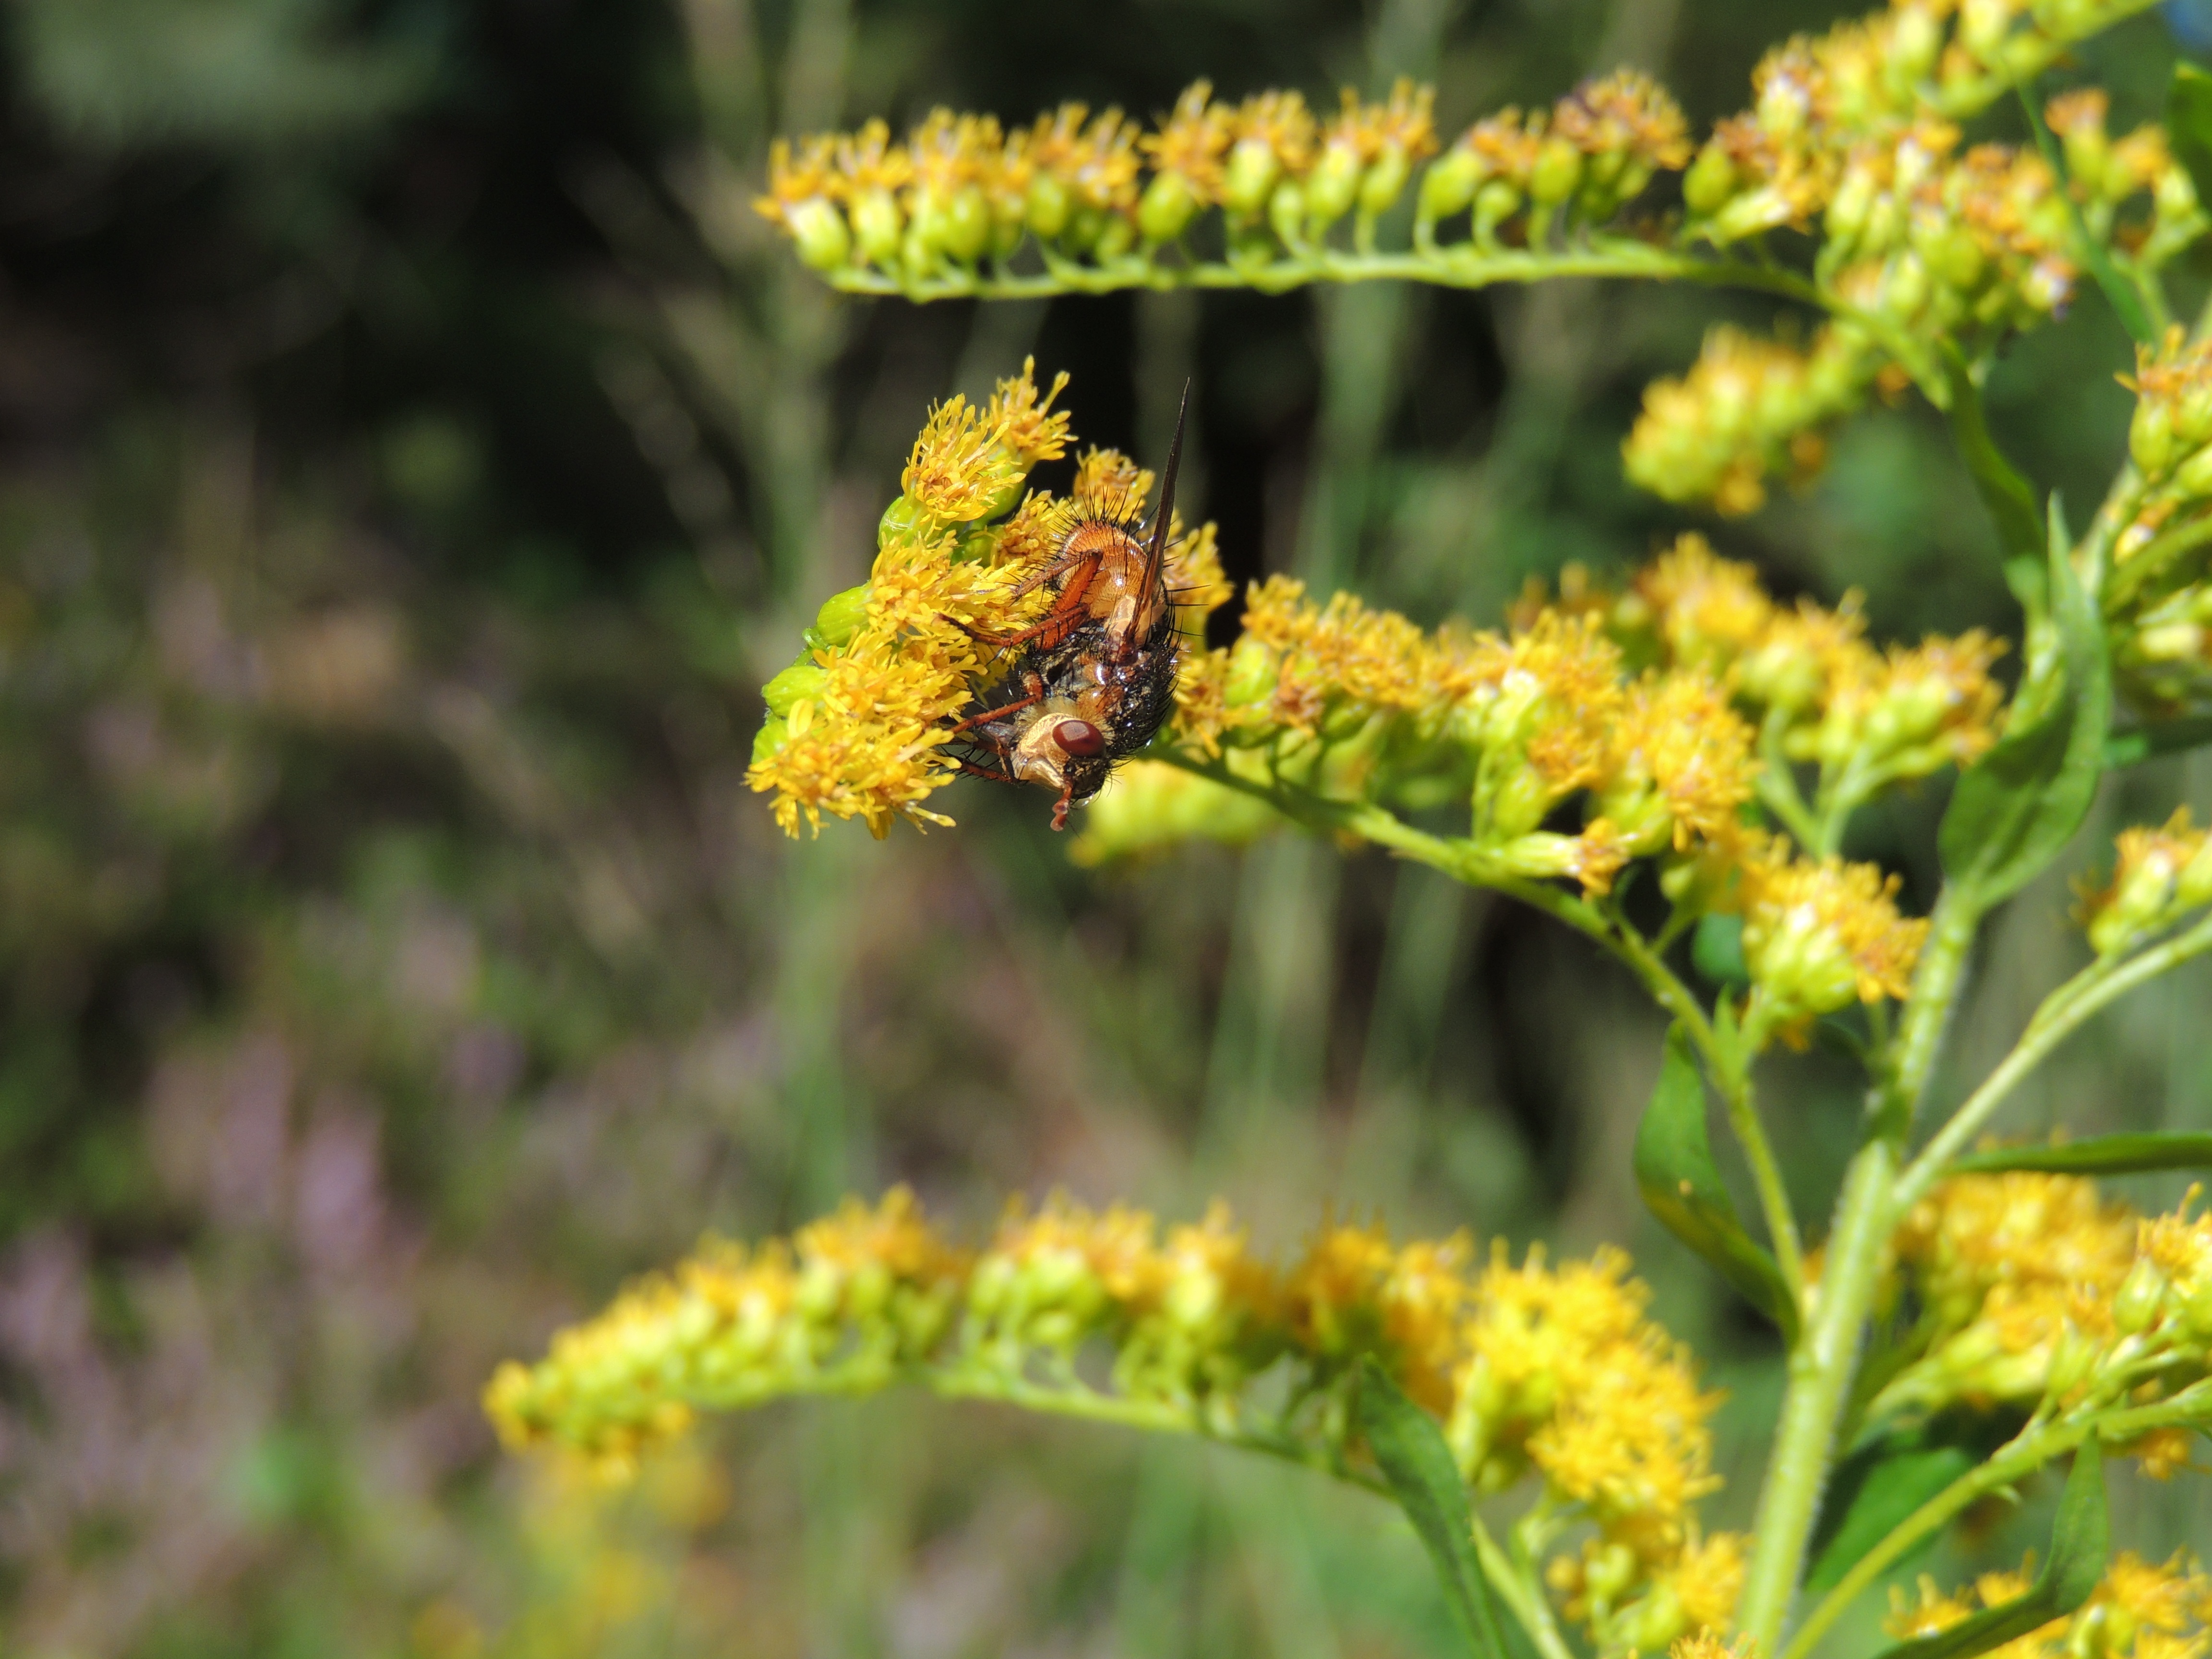
nature, blossom, plant, meadow, prairie, leaf, flower, bloom, fly, honey, pollen, herb, insect, botany, yellow, flora, fauna, wildflower, shrub, nectar, macro photography, flowering plant, daisy family, land plant